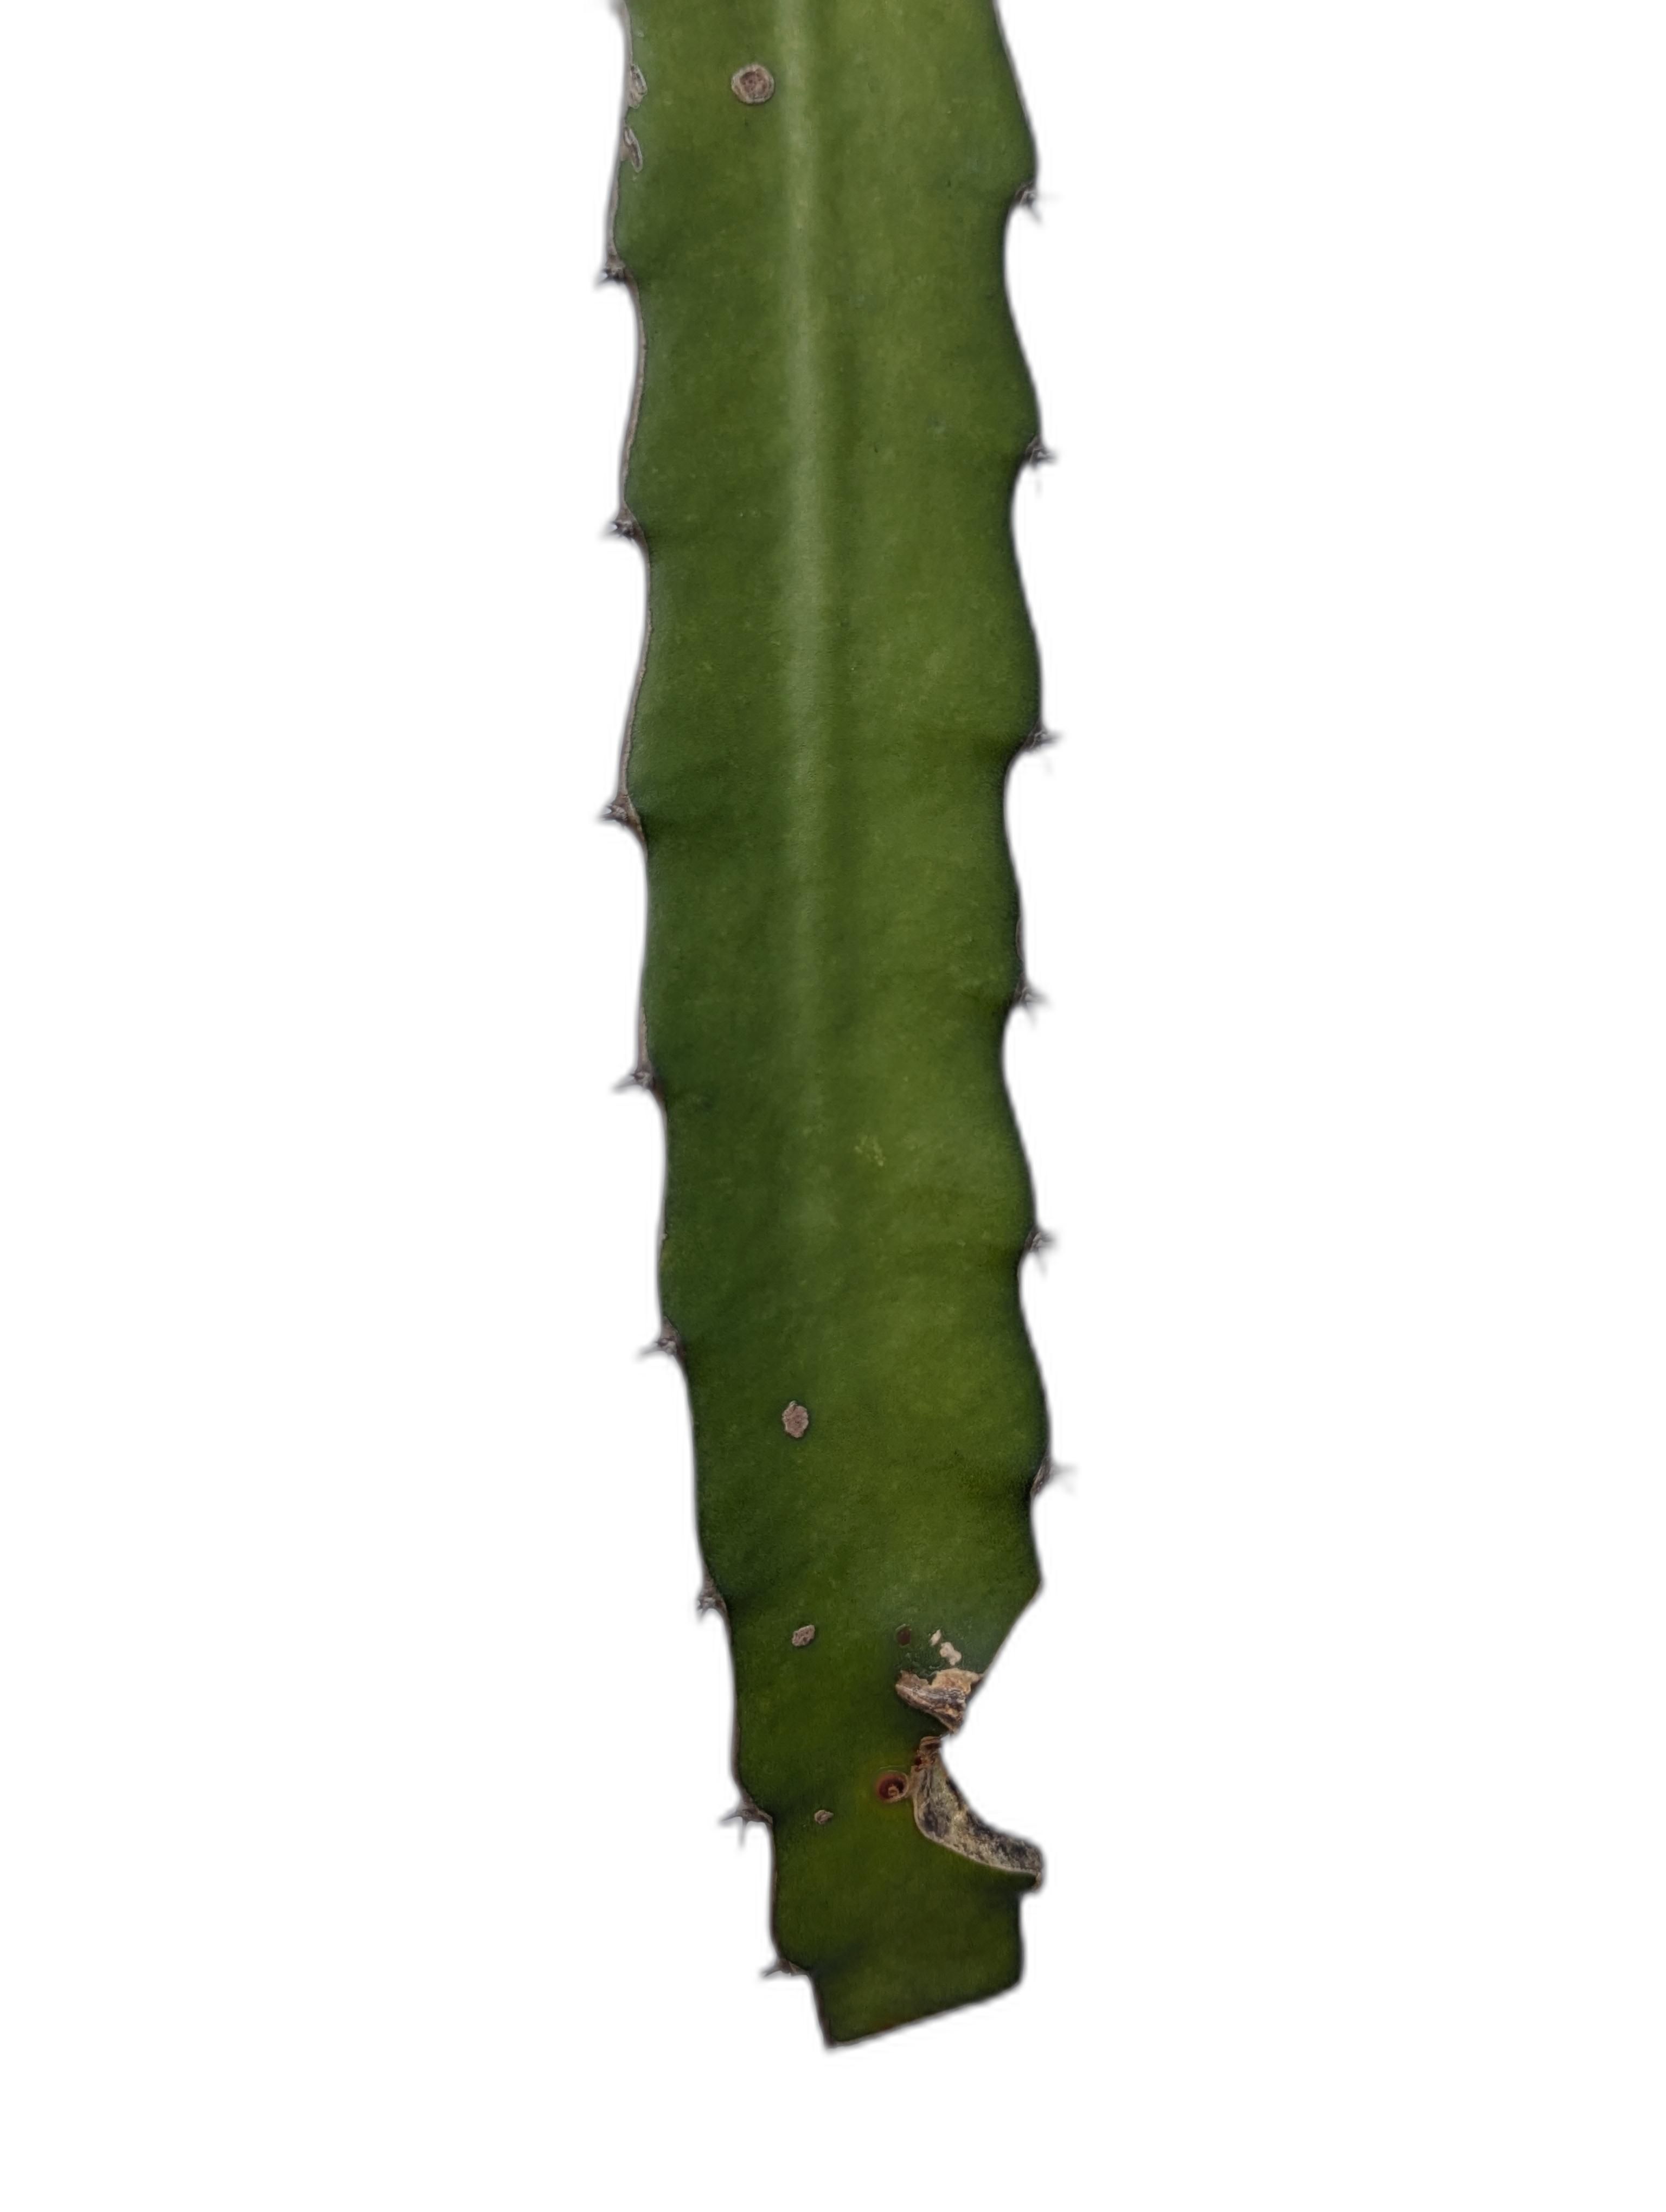
Label: Good leaf